Helensville railway station

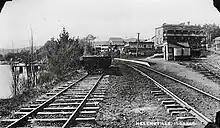
Helensville South in 1909

Helensville South was the original terminus from Thursday, 28 October 1875, when the Kaipara – Riverhead line opened, with a daily train each way from Friday, 29 October. It was near Rimu Street, south of the later Helensville station. A Kaipara River wharf, accessible only at high tide, was built in 1872 and a goods shed and station house in 1873. Initially journeys were slow, as there was no ballast, sleepers being held only by clay and fern. On 25 July 1876 Helensville South was described as a temporary station. The town grew up close to the old station, so that there was opposition to closing it. In October 1880 a petition asked for a small platform and in July 1881 another petition opposed closure. Therefore, on 9 February 1881, when the new terminus opened, the old Helensville station became Helensville South flag station. A platform was built later that year, a ticket office in 1884, by which time there was also a cart approach, and a shelter shed in 1887. By 1896 there were also urinals and private sidings for Helensville Timber Co and Waitemata County Council, with a siding for Kaipara Dairy added when their factory opened in 1911, on the site of a sawmill. In 1912 a 20-ton weighbridge was added. A light was added in 1921. The Mill Road level crossing was replaced by a bridge in 1938. By 1978 only a shelter shed remained. Both stations lost their passenger trains to the north from 31 July 1967, general goods traffic from 9 July 1978 and Auckland suburban trains from 30 November 1980.